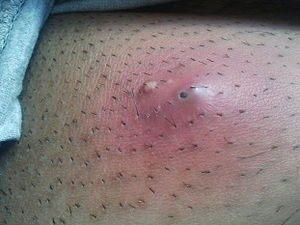
Absces
Fem dage gammel absces. Den sorte prik er en tilstoppet hårsæk.
Absces er det tekniske, professionelle navn på en ansamling af materie, for så vidt materien findes i en hulhed opstået netop ved materiens dannelse, medens man almindeligvis ikke taler om absces, når materien er ansamlet i en forud tilstedeværende hulhed.